Kouki Iwasaki

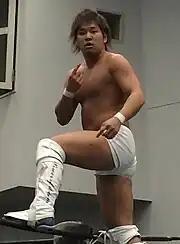
Iwasaki in January 2015

As for the DDT Judgement series of events, Iwasaki made his first appearance at the 2015 edition from March 29, where he competed in a Right To Challenge Anytime, Anywhere Contract Battle Royal won by Harashima and also involving notable opponents such as Konosuke Takeshita, Soma Takao, Daisuke Sasaki, Tetsuya Endo and others. At the from March 21, he teamed up with Rainbow Kawamura and Nobuhiro Shimatani in a losing effort against Shunma Katsumata, Guanchulo and Mao Inoue. At the from March 20, he teamed up with his "Team DNA" stablemates Kazusada Higuchi and Mizuki Watase in a losing effort against NωA (Makoto Oishi, Shunma Katsumata and Mao) and Smile Squash (Soma Takao, Akito and Yasu Urano) in a three-way match for the KO-D 6-Man Tag Team Championship. At the from March 25, he teamed up with Shinichiro Tominaga in a losing effort against Kenshin Chikano and Joe Akira.